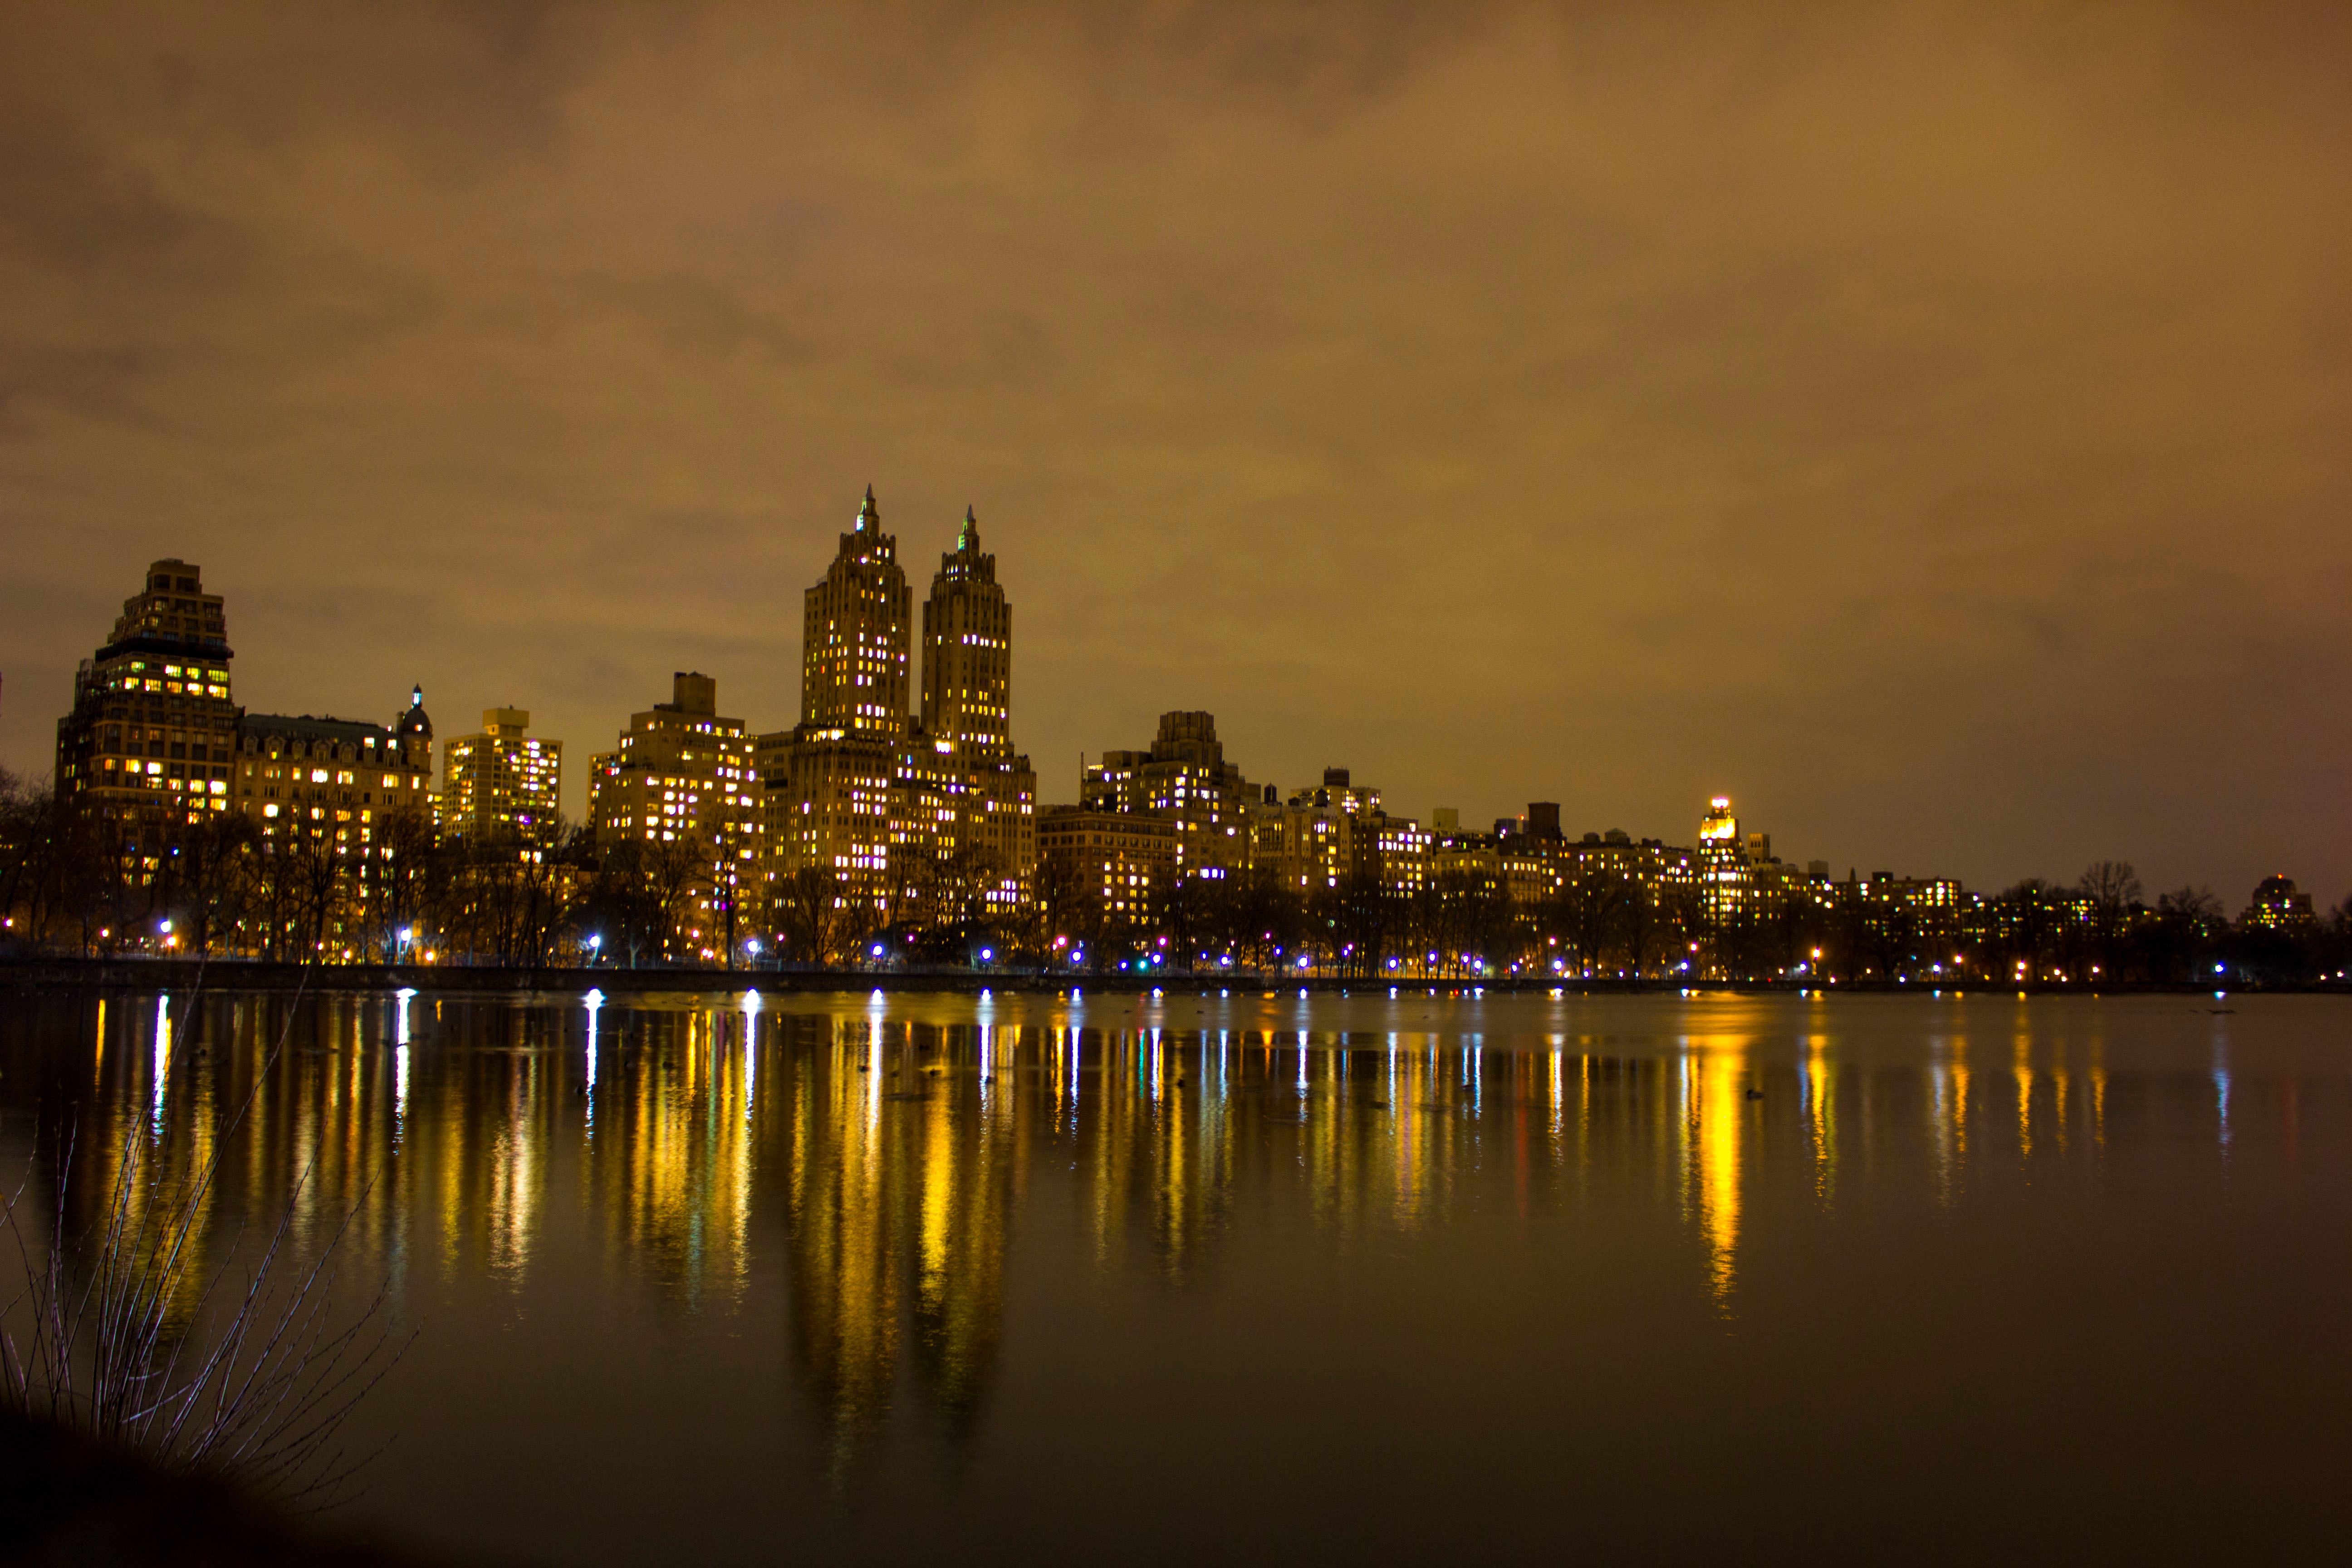
horizon, sunset, skyline, night, morning, dawn, city, skyscraper, cityscape, dusk, evening, reflection, landmark, geographical feature, human settlement